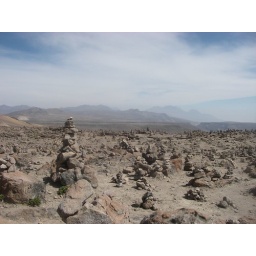
Highest point where rock offerings has been made to the mountain gods. Surrounded by 8 volcanoes